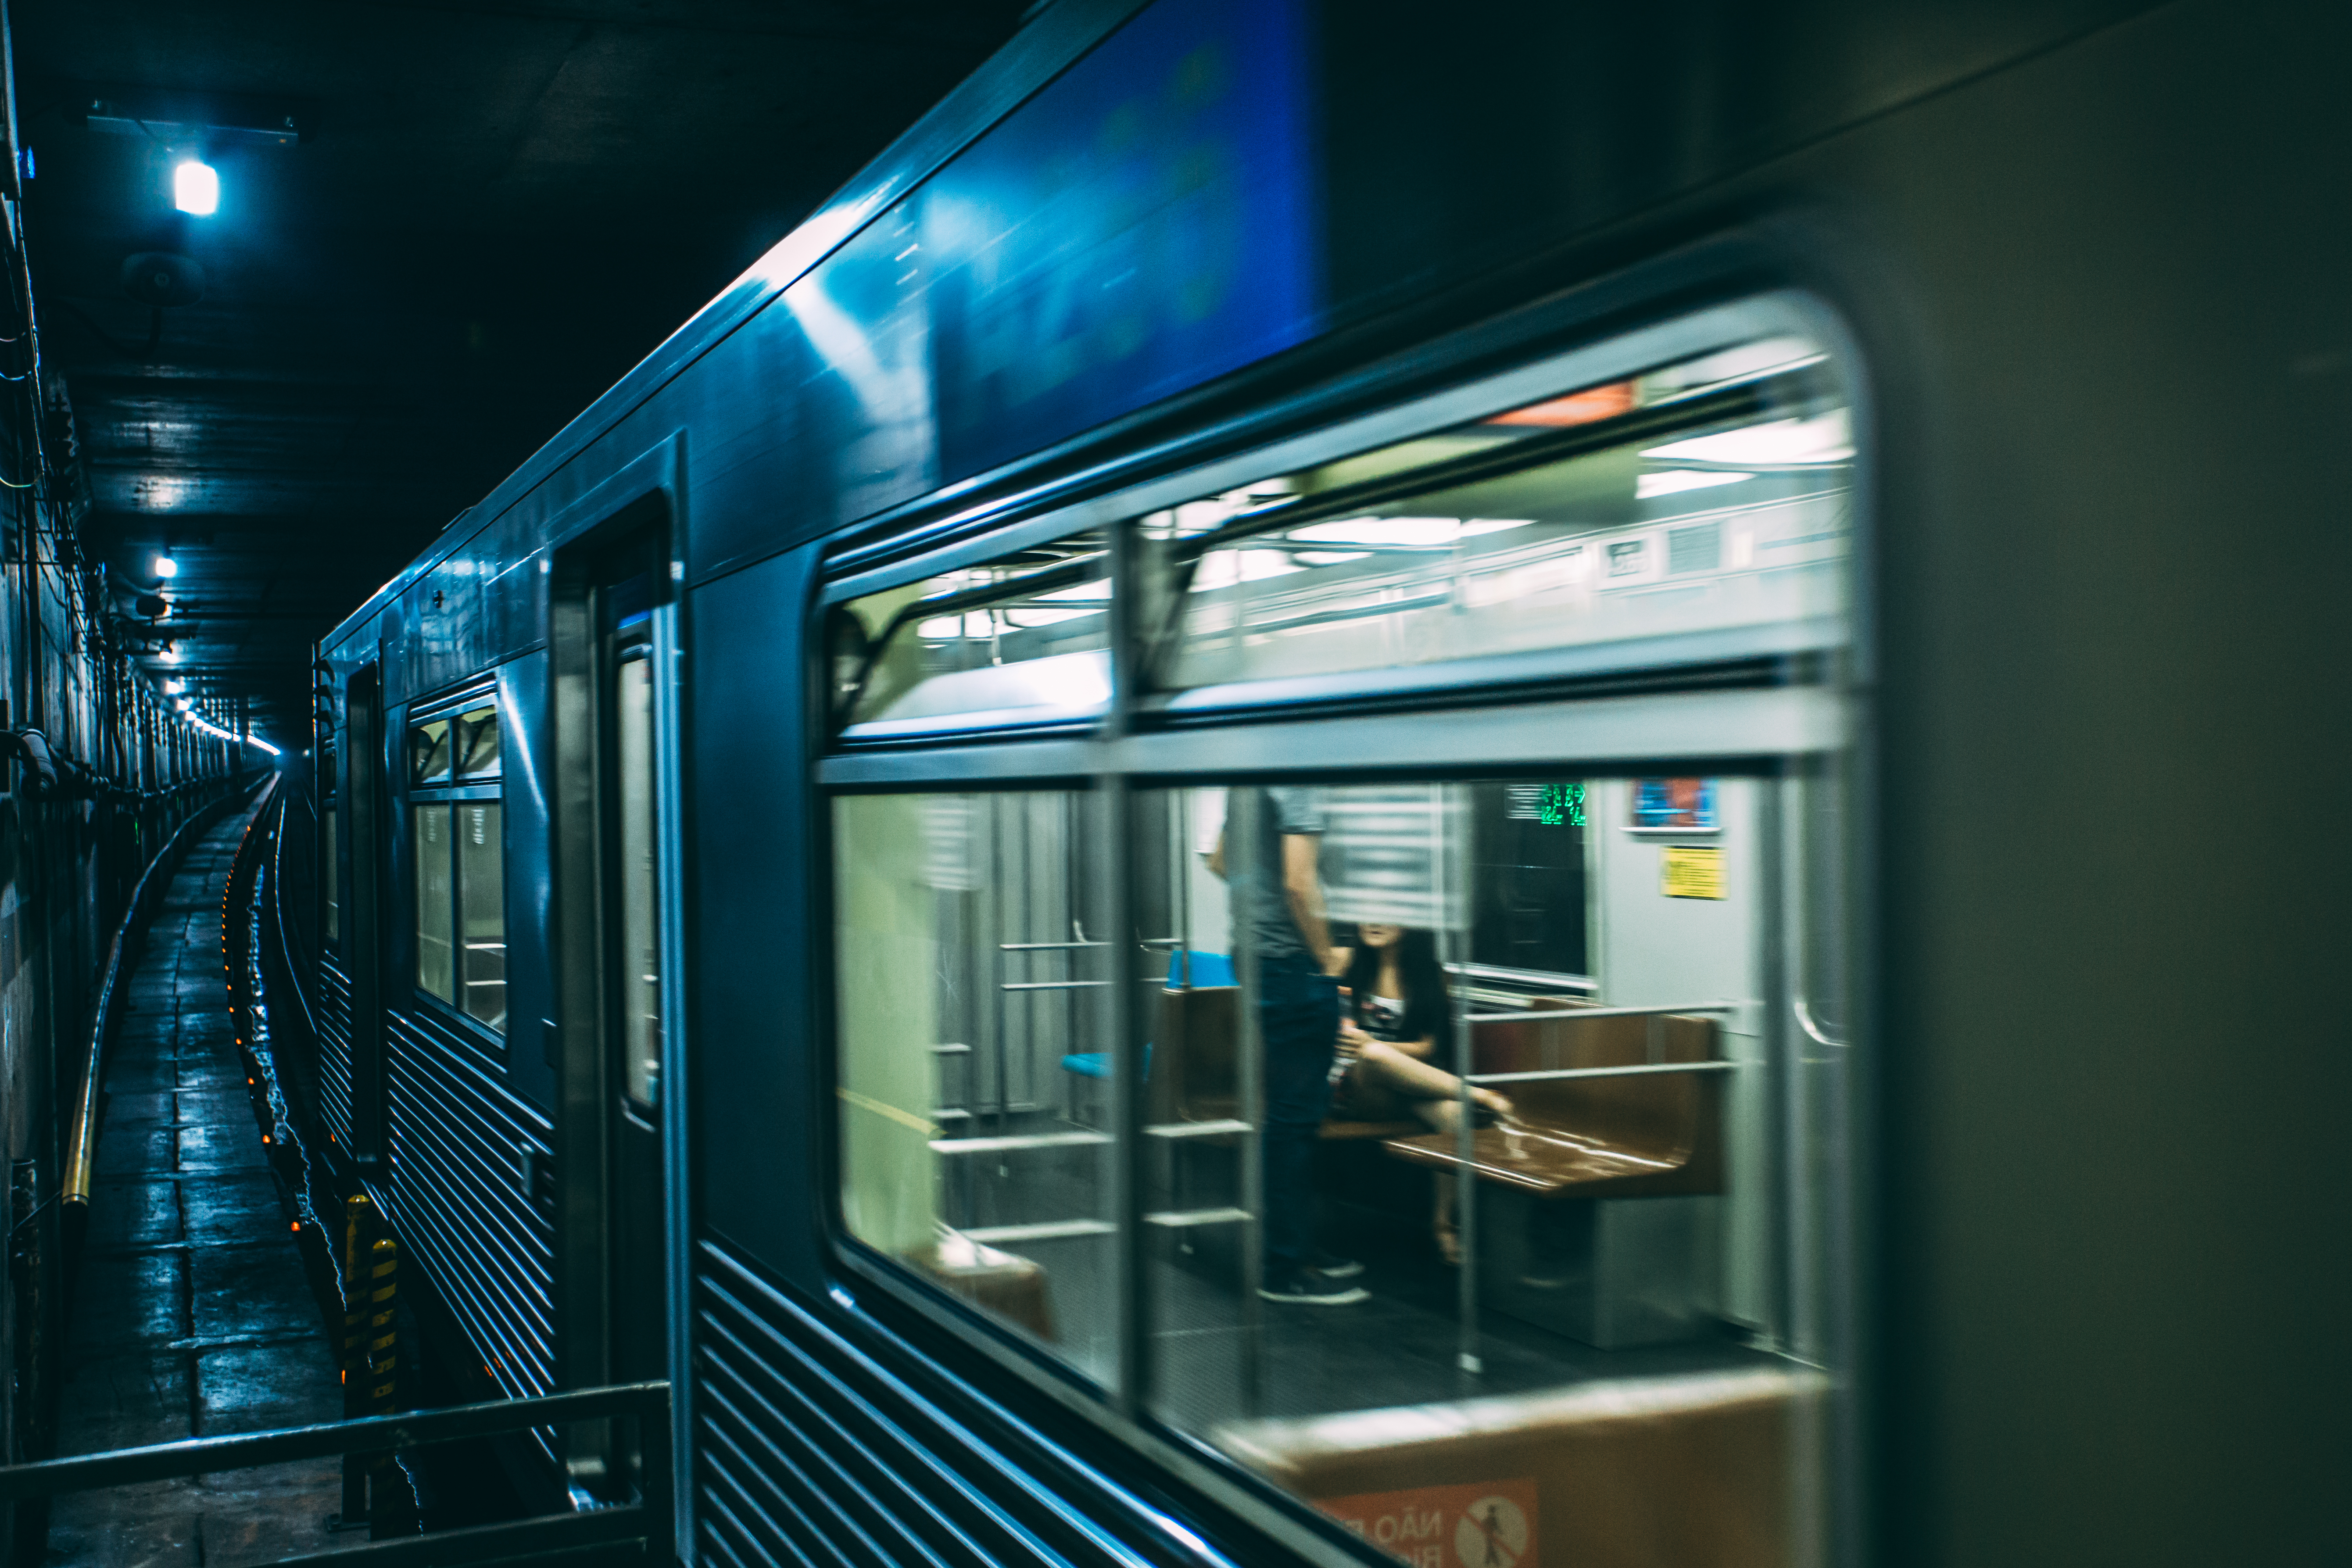
light, people, urban, train, travel, commute, subway, metro, underground, motion, transportation, transport, traveler, movement, modern, public transportation, public transport, interior design, passengers, commuter, urban setting, rapid transit, modern living